Giovânia

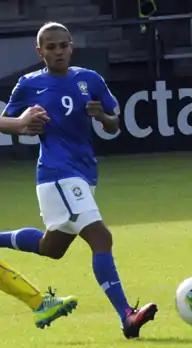

Giovânia Domingas Campos (born 31 October 1985), simply known as Giovânia, is a Brazilian footballer who plays as a forward for Gaziantep Asya S.K. in the Turkish Women's Super League. She has been a member of the Brazil women's national team.